List of burials at Kensal Green Cemetery

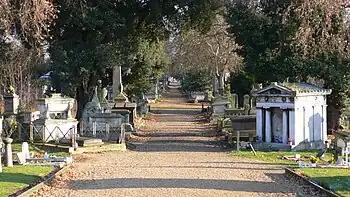
Kensal Green Cemetery view

This is an incomplete list of burials at Kensal Green Cemetery by occupation.